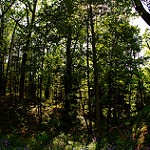
Label: forest